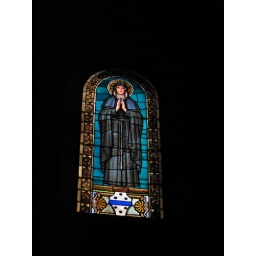
Stained glass window in the Chiesa di San Salvatore al Monte.